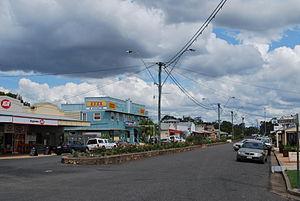
Biggenden est un village sur l'Isis Highway au sud-est de l'État du Queensland en Australie. Il est situé à 339 km au nord-ouest de Brisbane et à 84 à l'ouest de Maryborough.